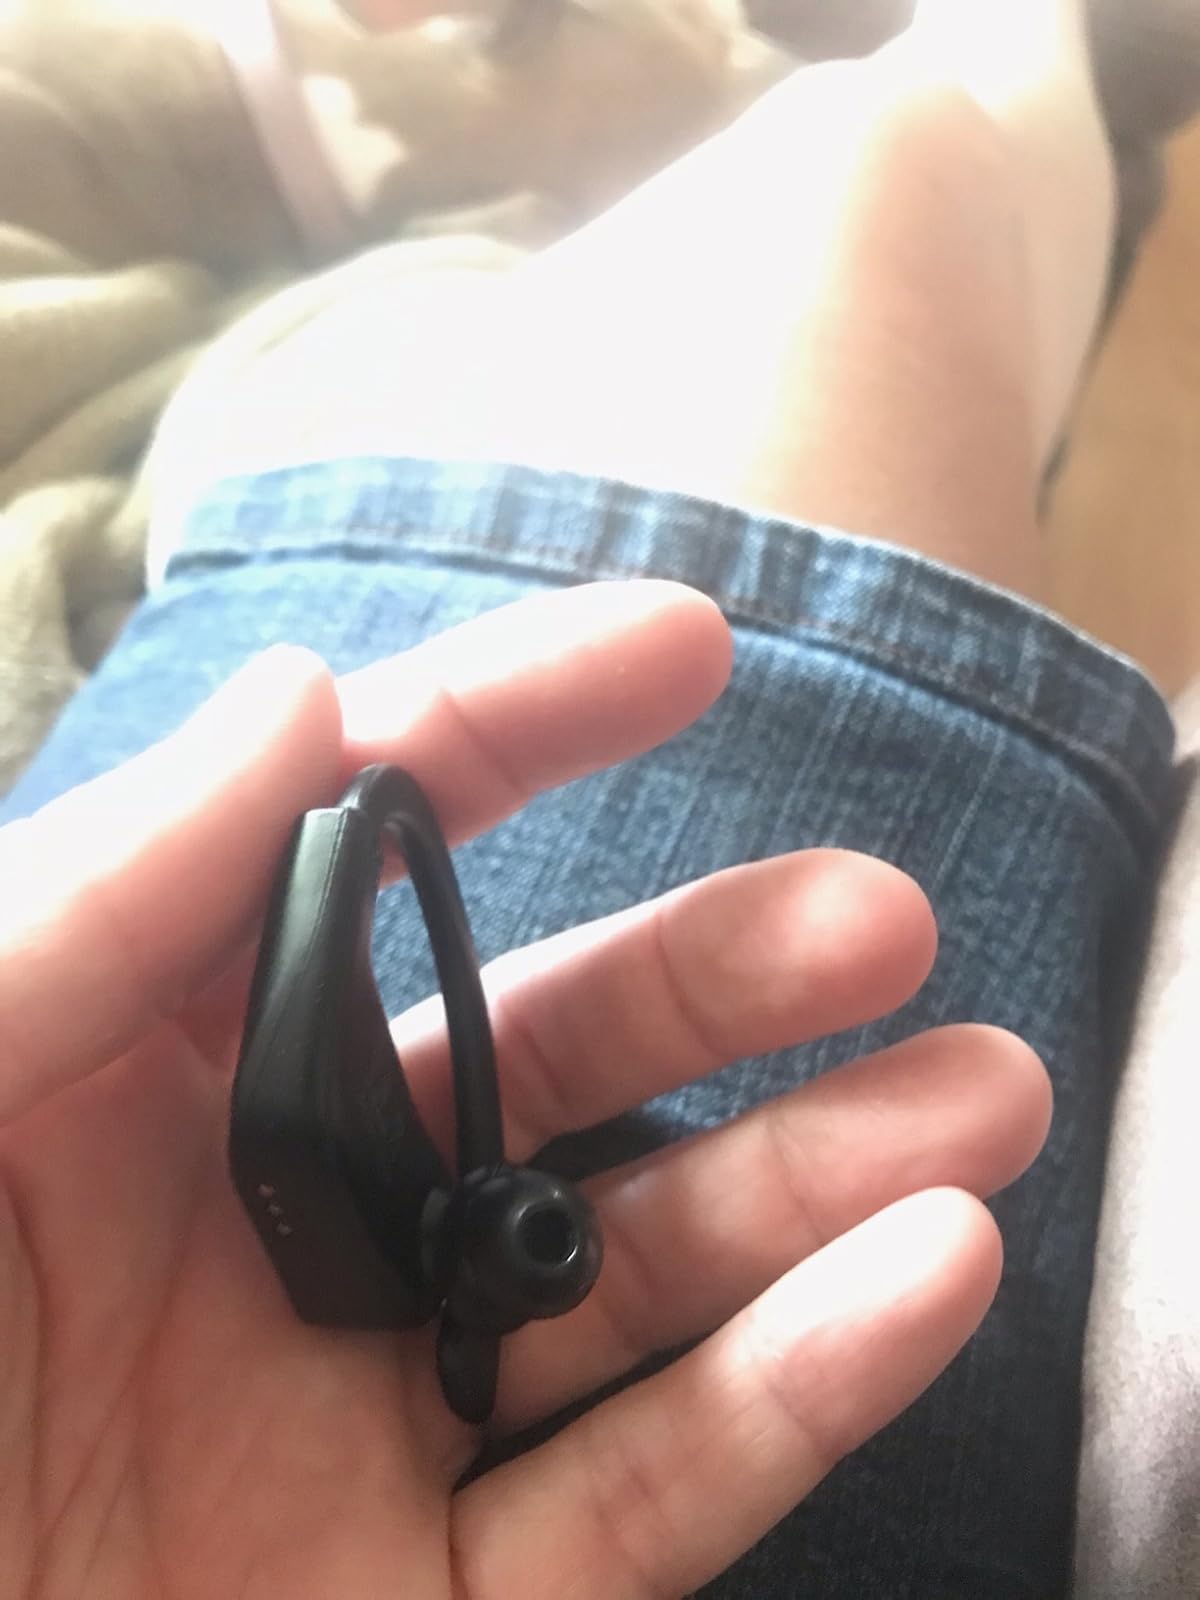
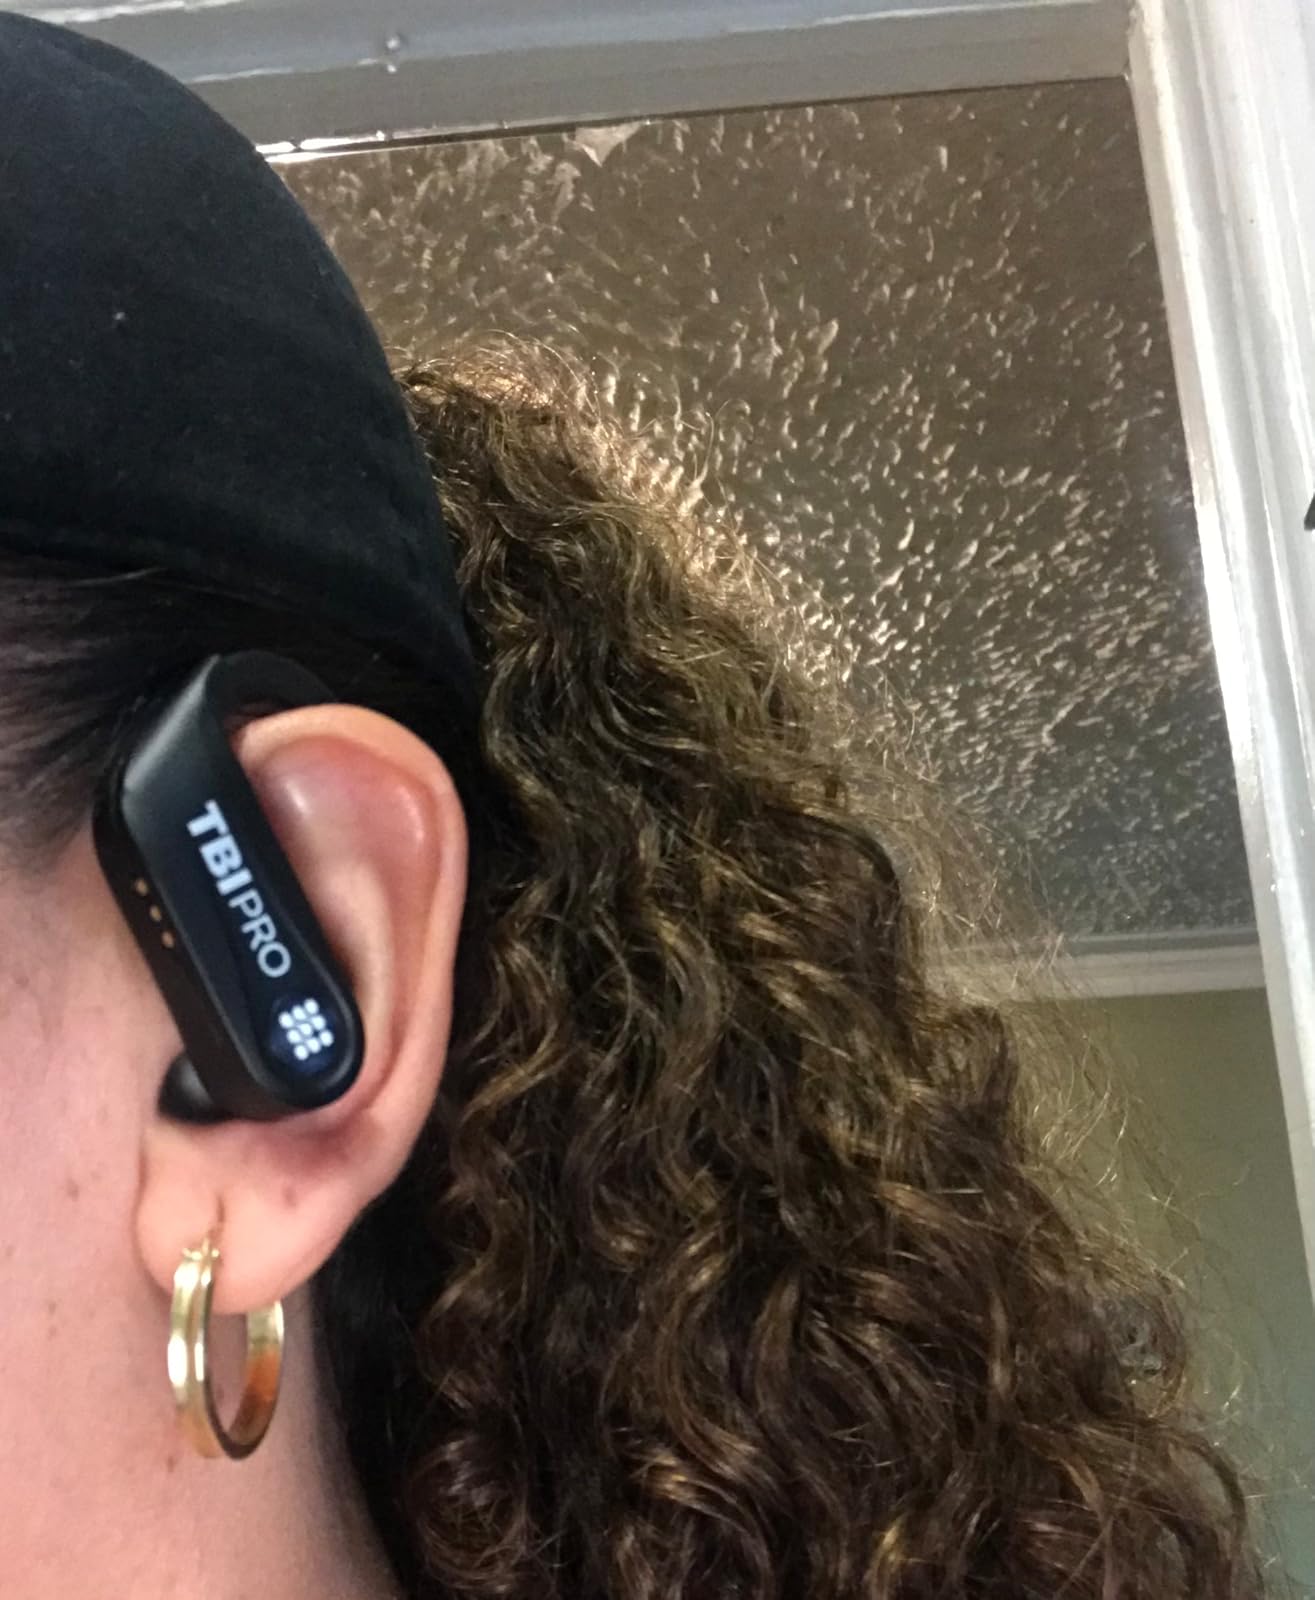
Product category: earbuds
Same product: yes